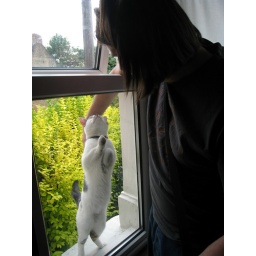
We look over to find a cat knocking on our living room window :o